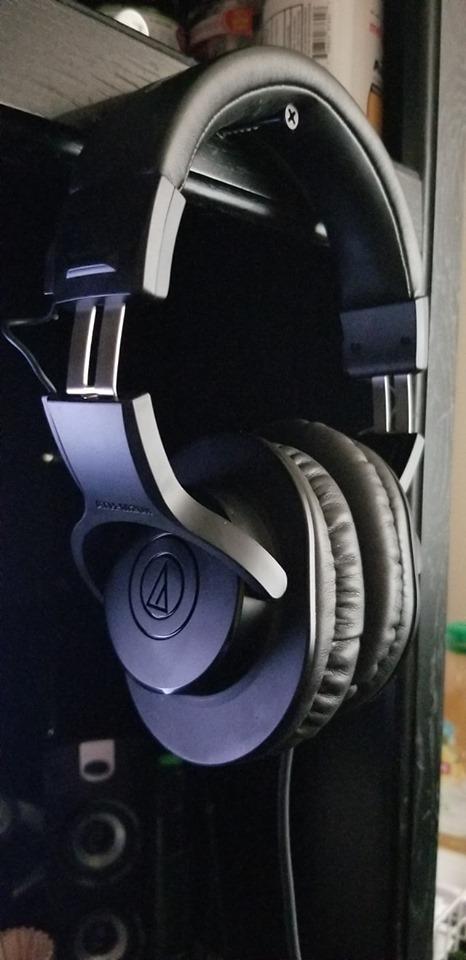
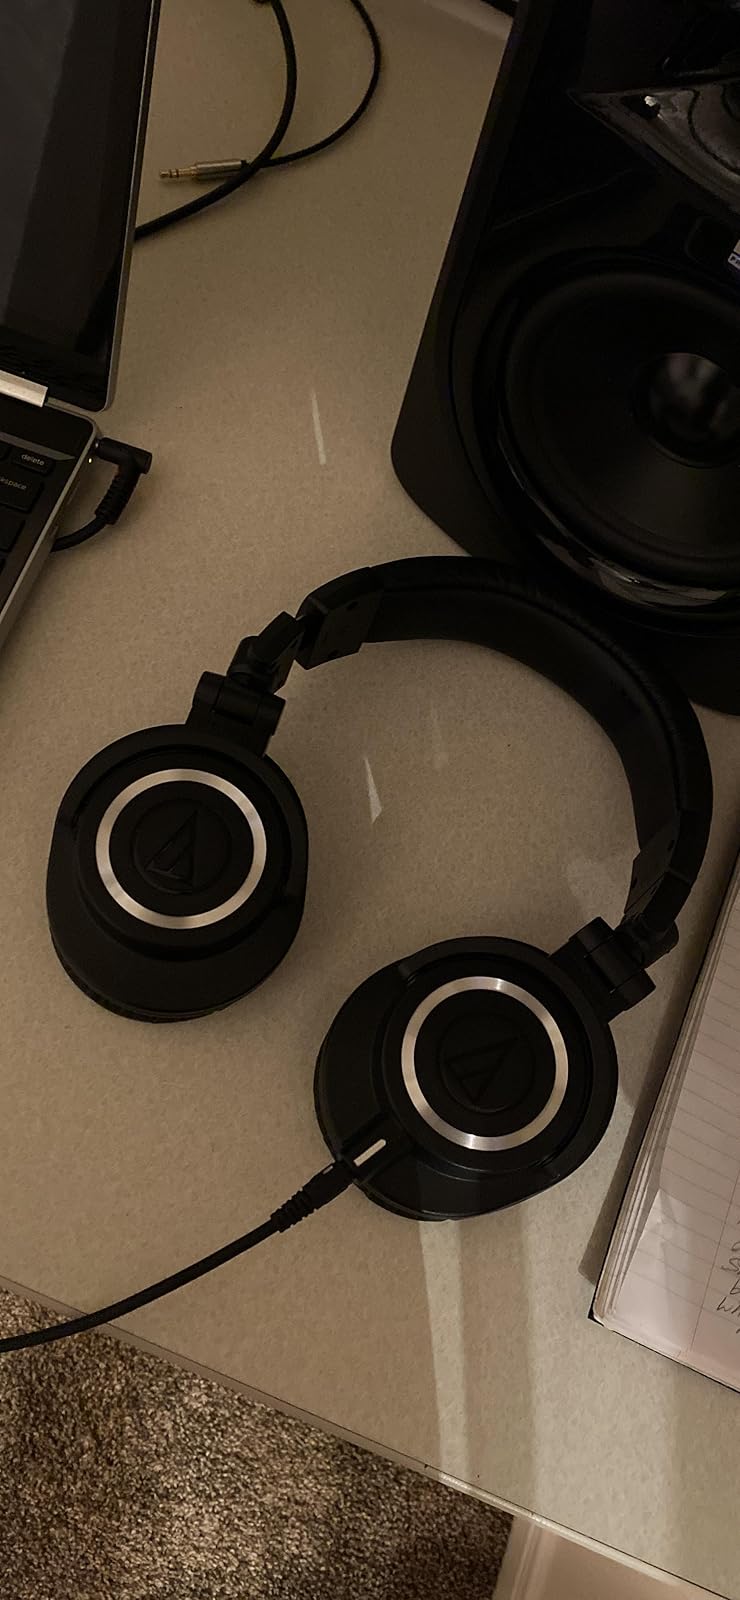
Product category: headphones
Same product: no